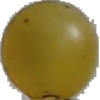
Label: white_grape